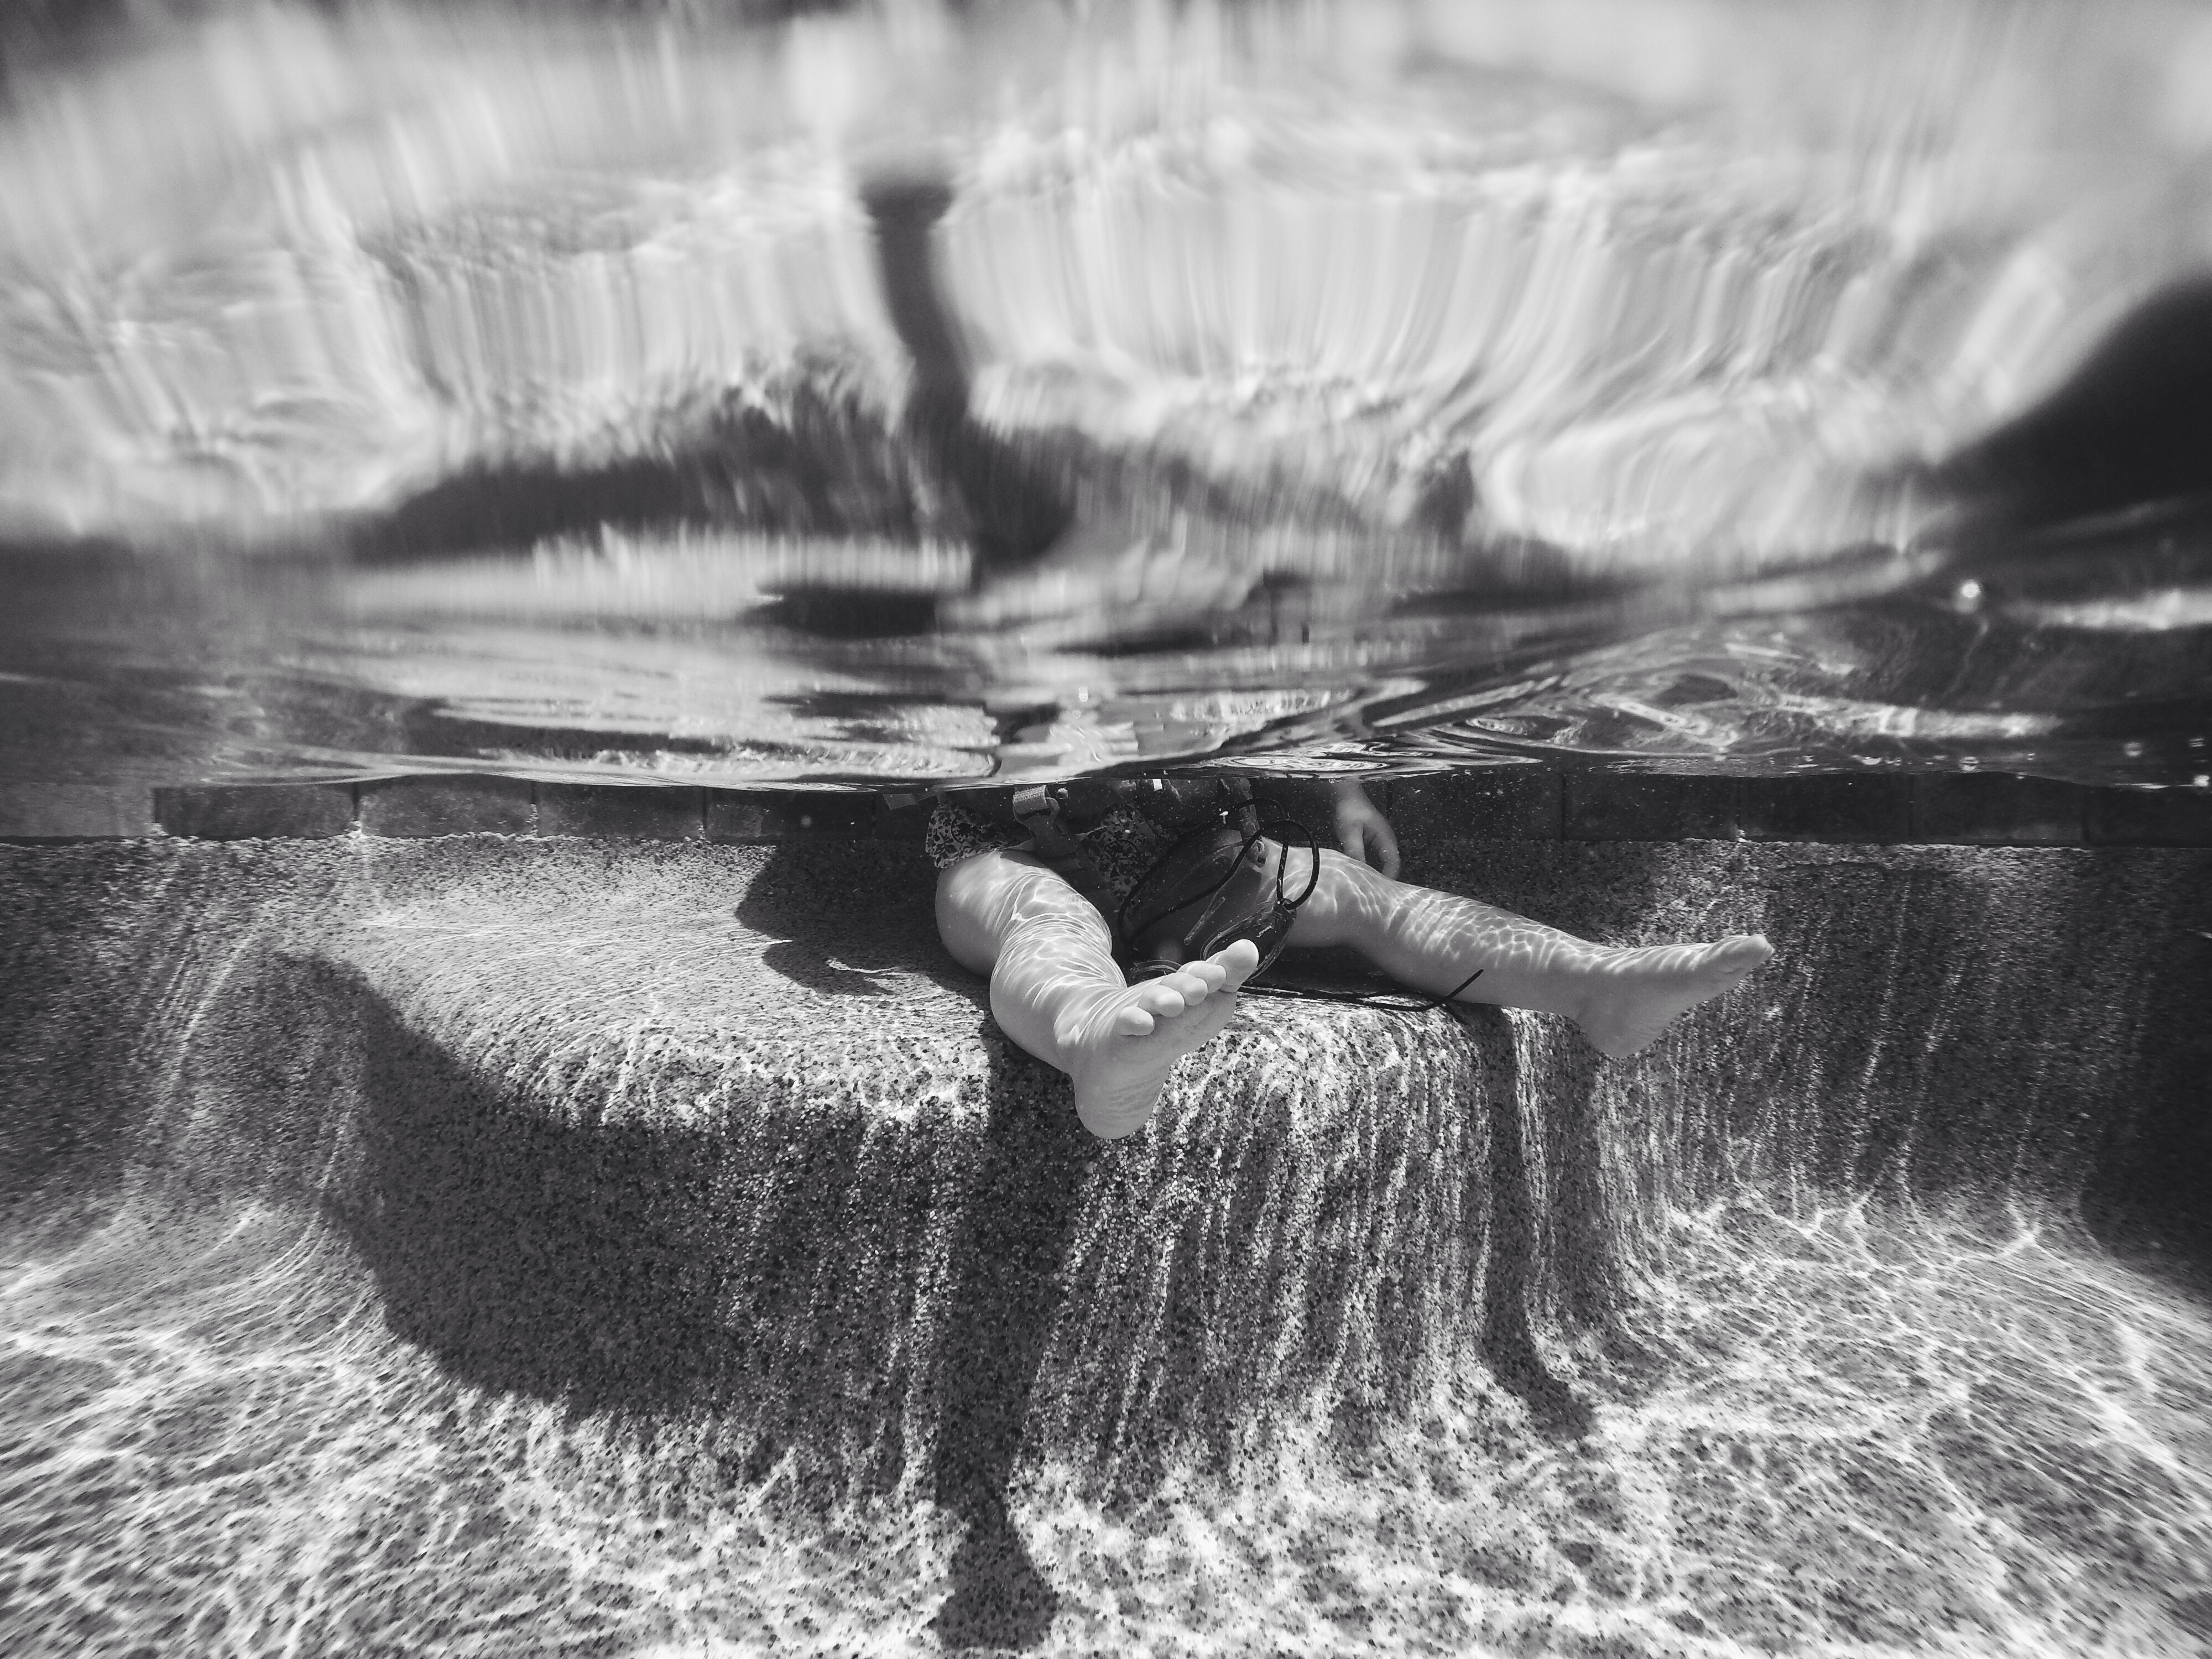
water, black and white, photography, wave, reflection, black, monochrome, photograph, monochrome photography